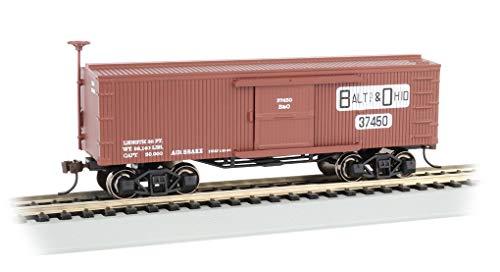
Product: Old-Time Box Car - B&O - HO Scale
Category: Toys & Games | Hobbies | Trains & Accessories | Train Cars | Freight Cars | Boxcars
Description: Great Condition.
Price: $25.53